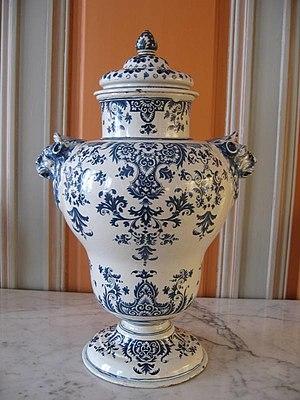
Vase pot-pourri à décor bleu, faïence stannifère de grand feu, Manufacture Clérissy, Moustiers, XVIIIe siècle, Bordeaux, musée des Arts décoratifs et du Design, Legs Pierre Omer Miller.
La faïence de Moustiers est une faïence faite à Moustiers-Sainte-Marie, dans le département des Alpes-de-Haute-Provence.